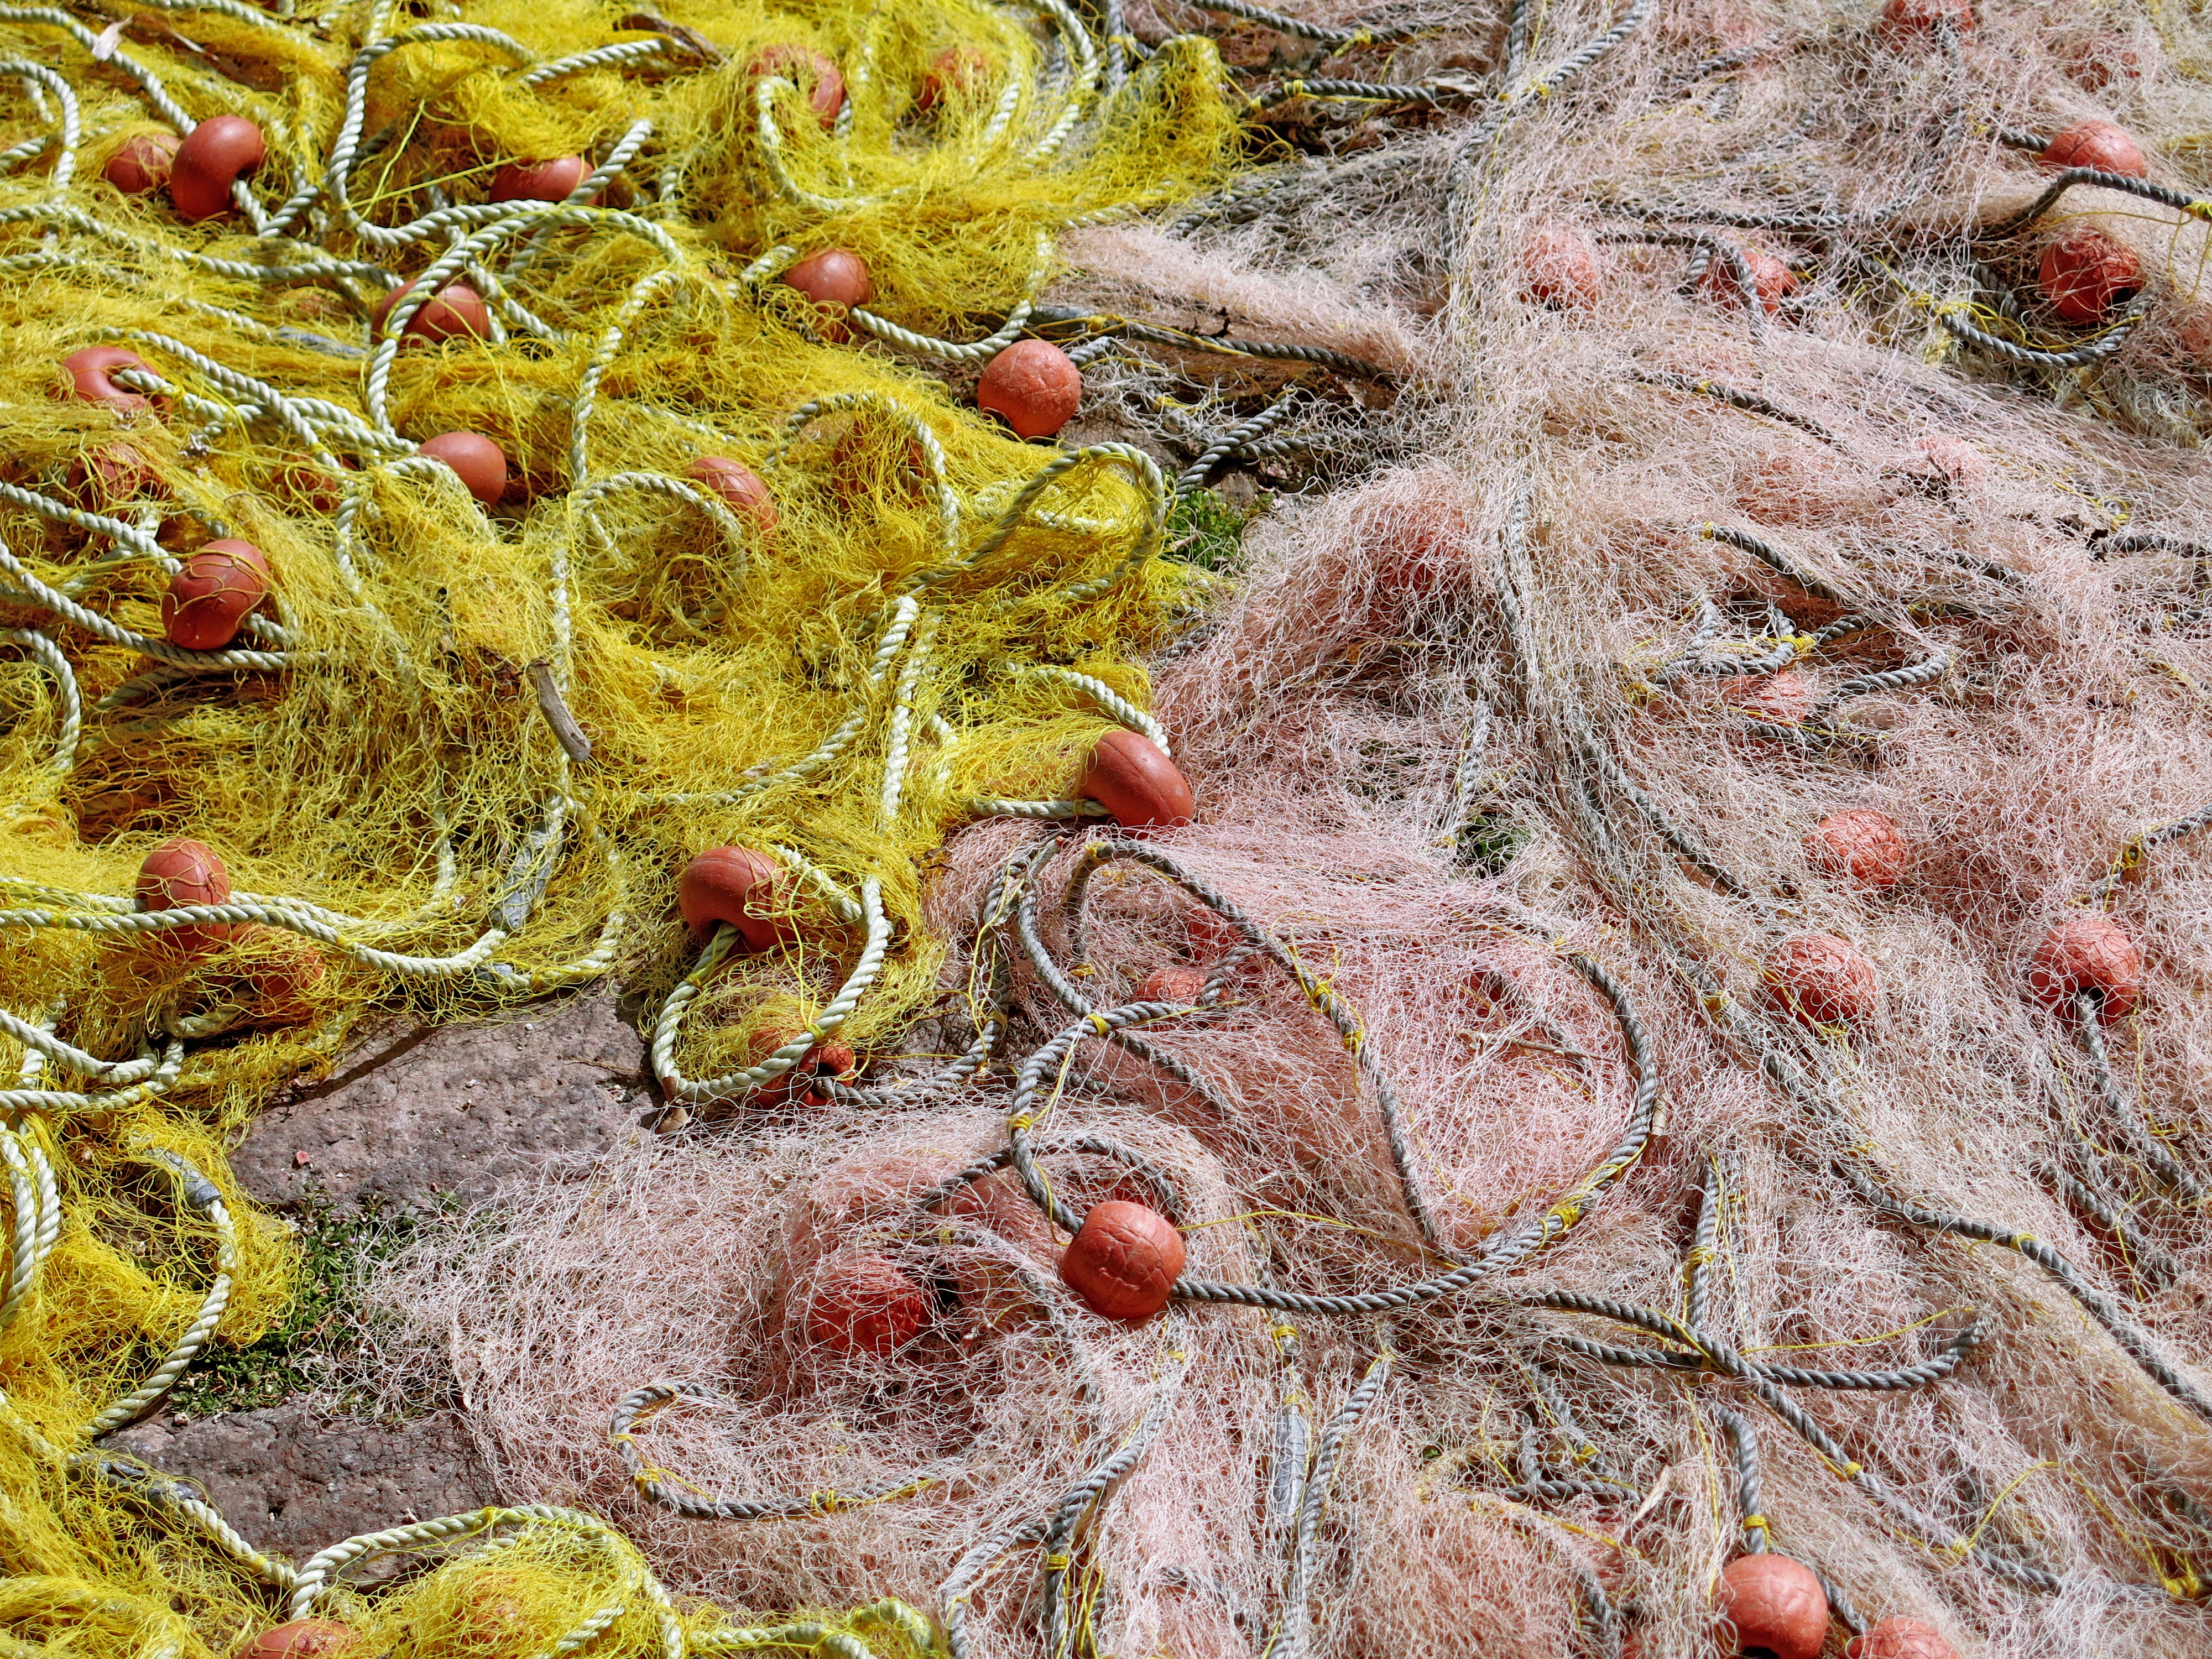
tree, nature, branch, rope, plant, fruit, leaf, flower, food, equipment, produce, fishing, autumn, harbor, botany, float, flora, season, fishnet, root, buoy, mesh, netting, nets, tangled, floater, flowering plant, fishing net, land plant